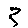
Label: 3